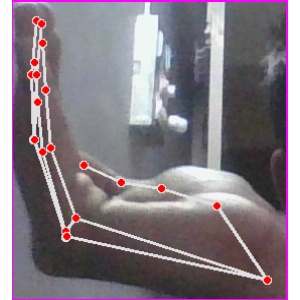
अक्षर: स